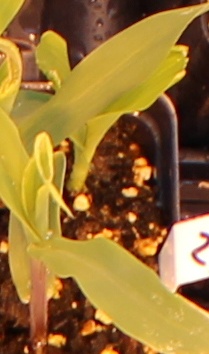
Label: Corn